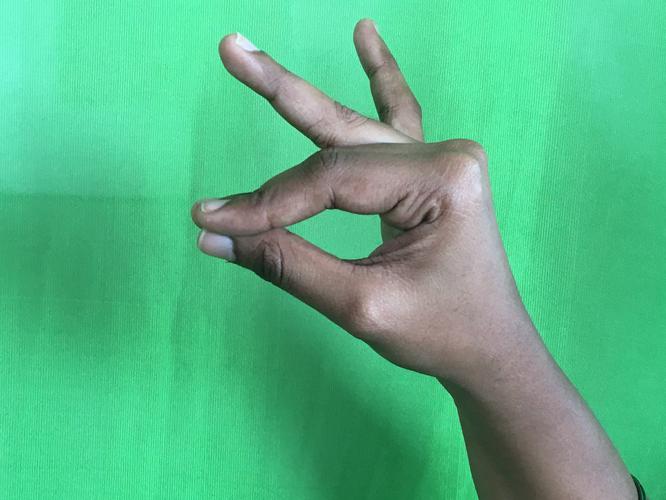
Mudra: Katakamukha_1
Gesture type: single_hand